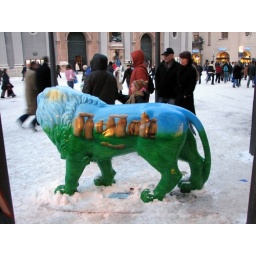
There were lion statues all over the innenhof, much like the cows in Bratislava